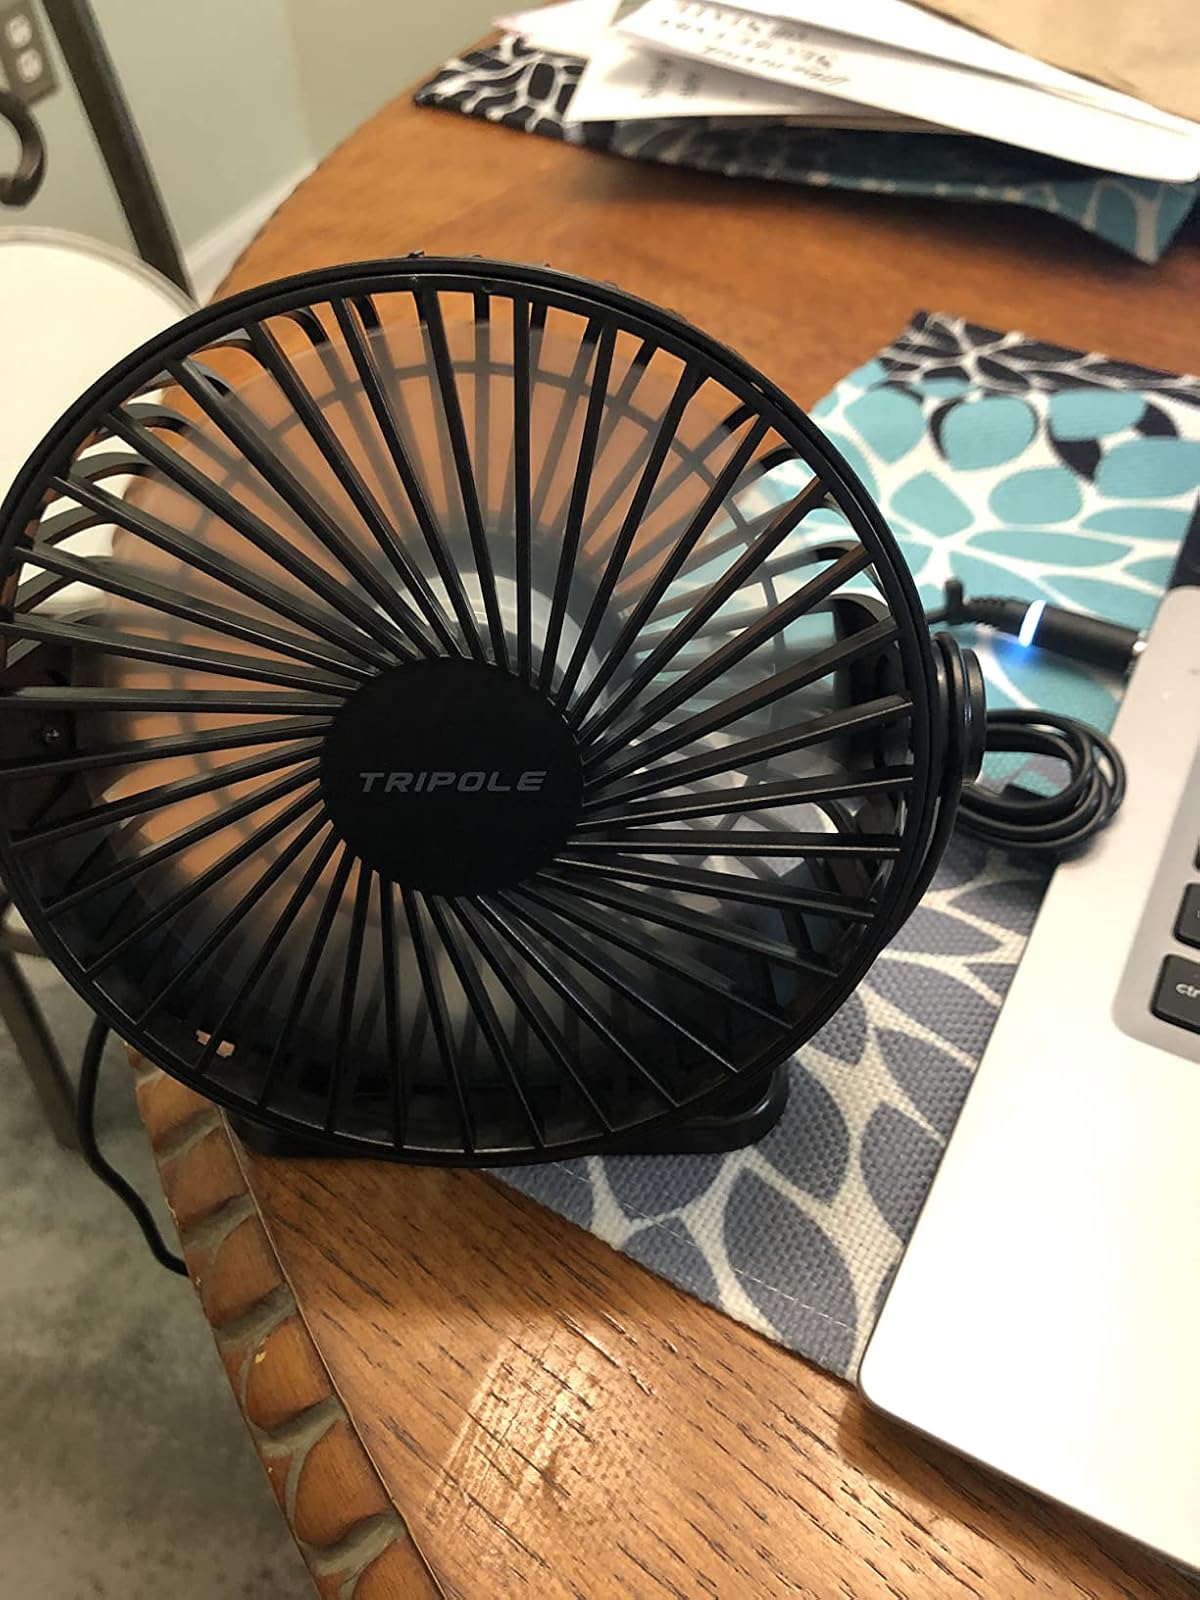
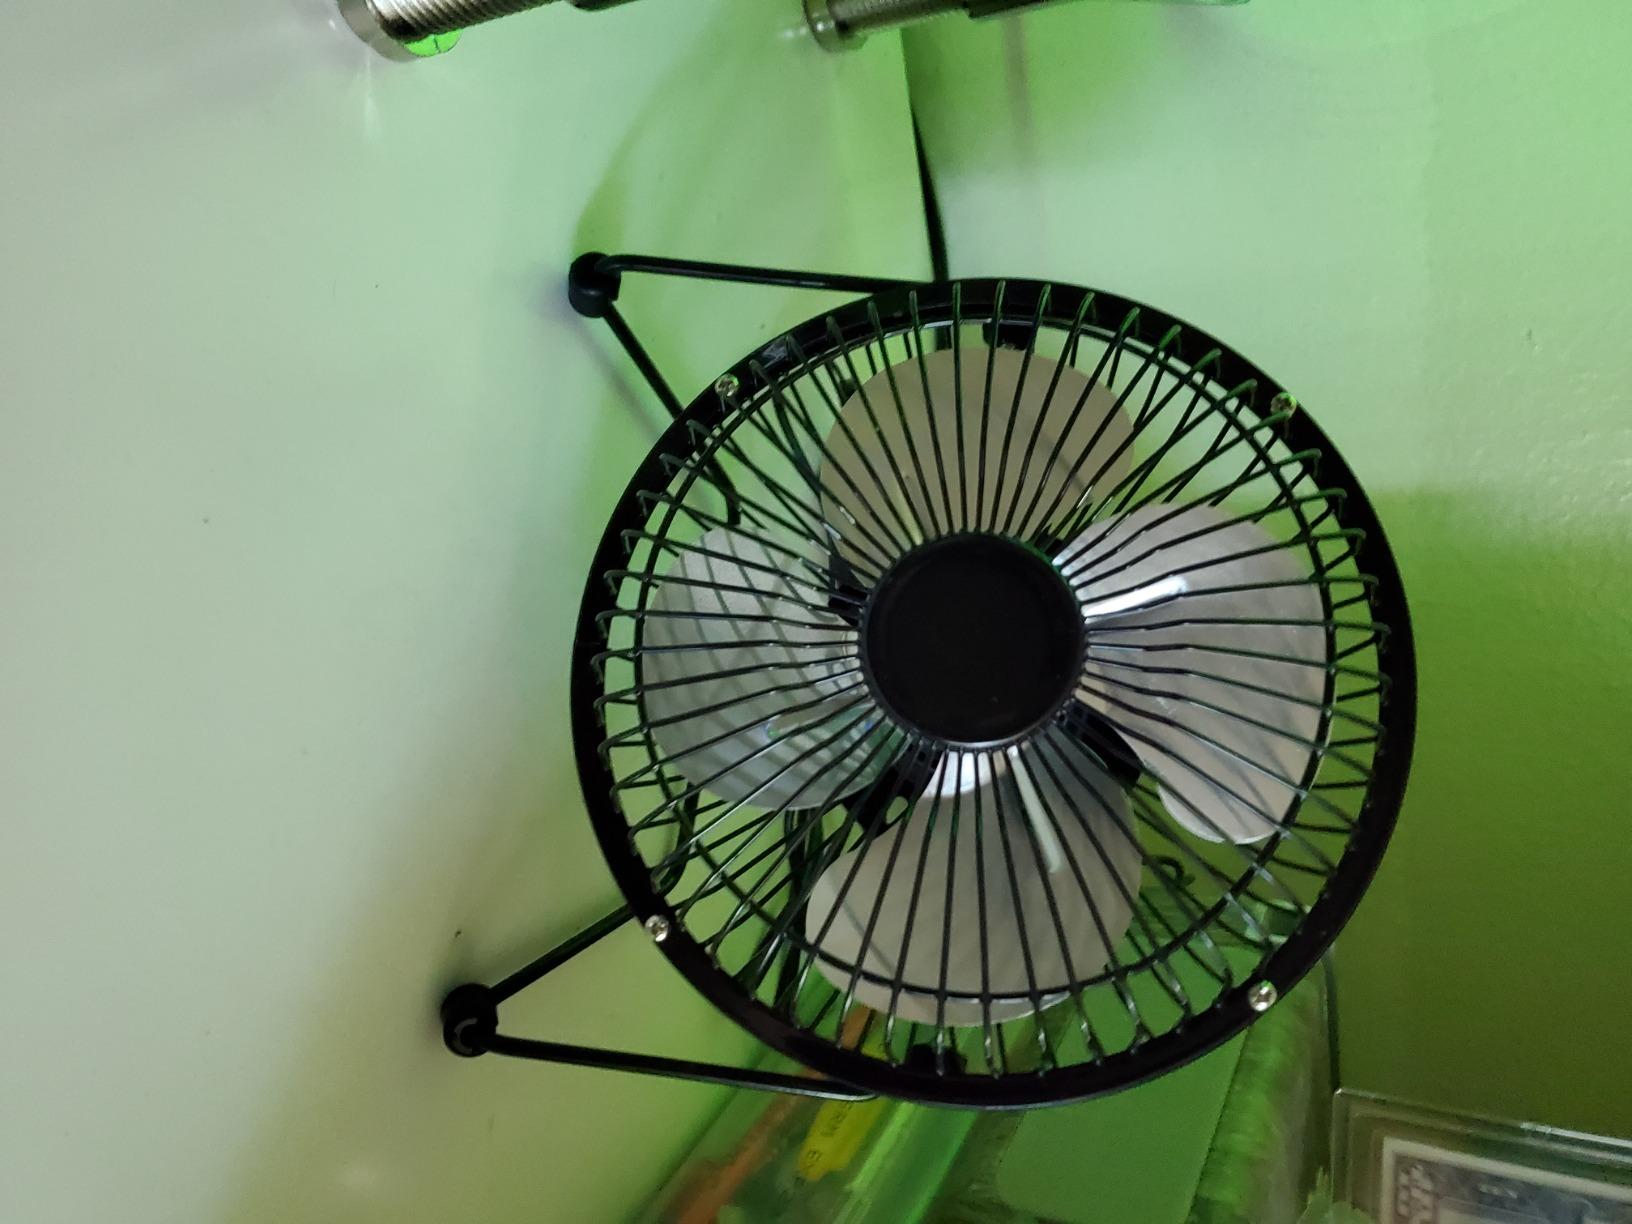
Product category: fan
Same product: no